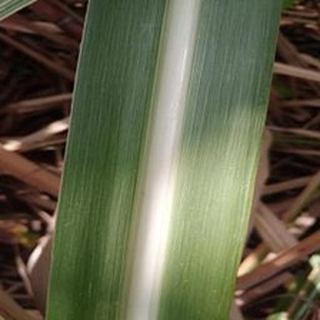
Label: healthy_sugarcane